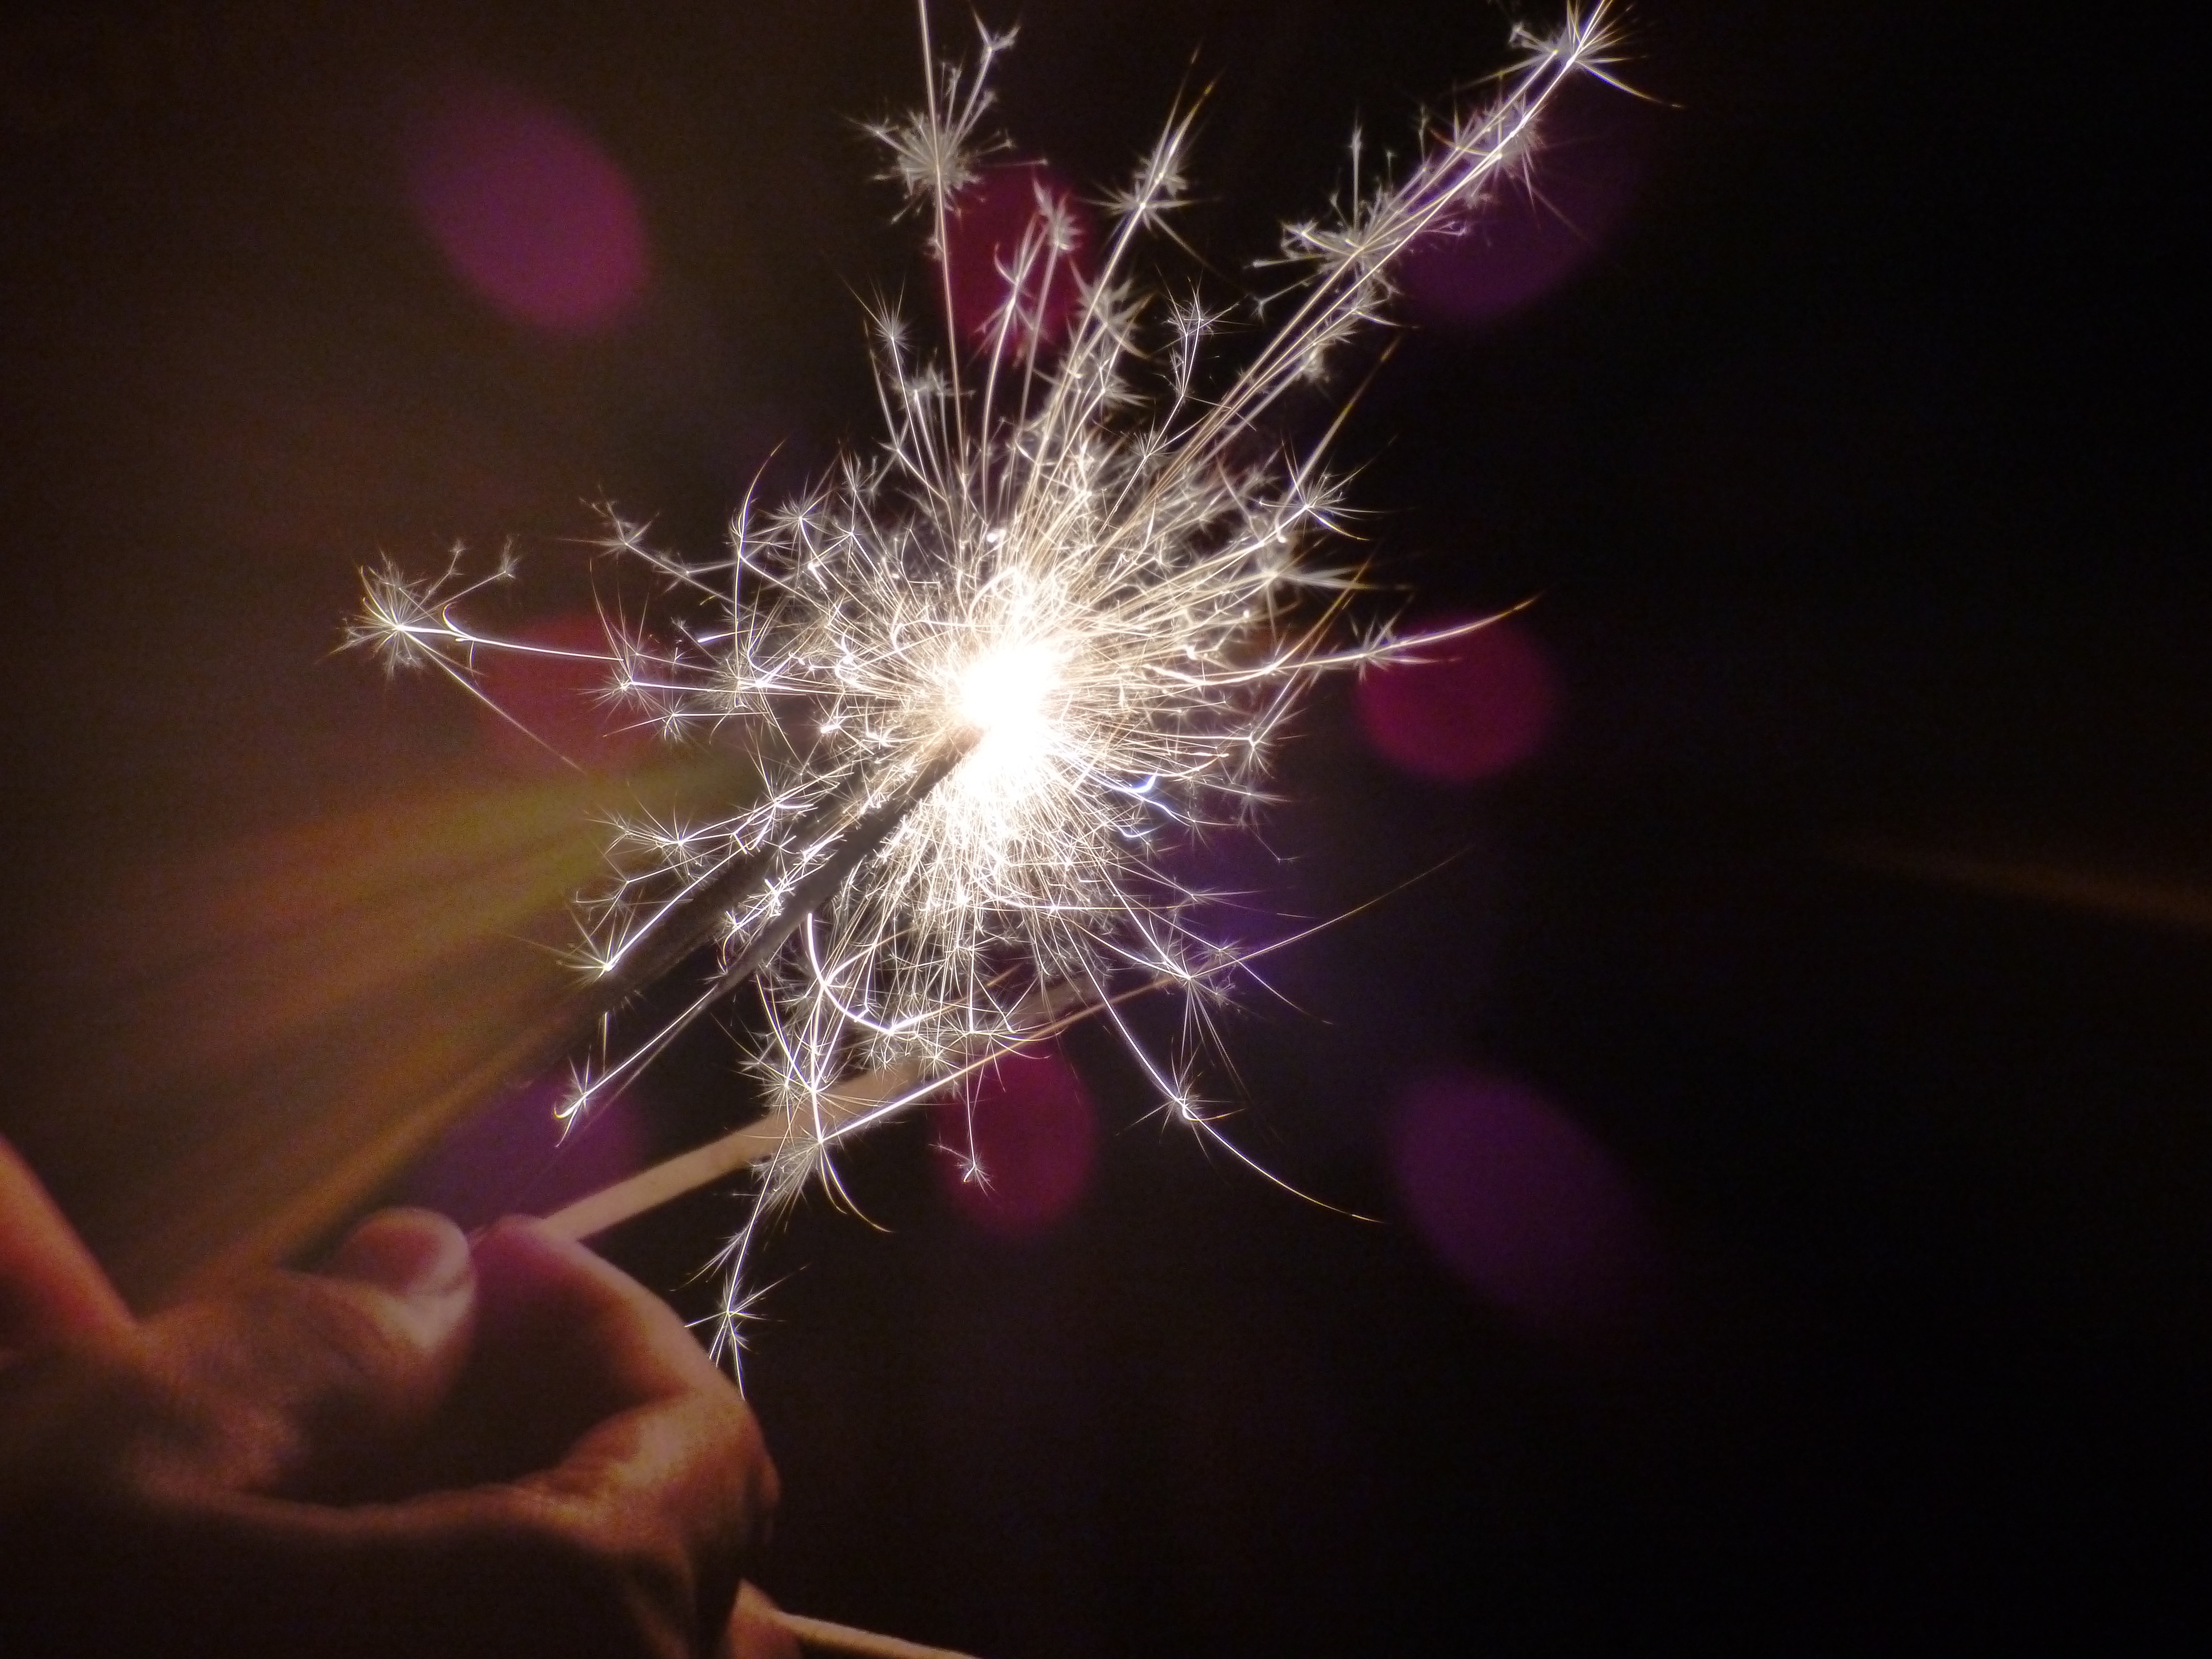
light, night, flower, sparkler, color, darkness, fireworks, macro photography